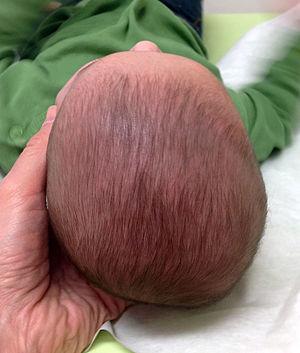
Plagiocéphalie positionnelle postérieure gauche chez un nourrisson.